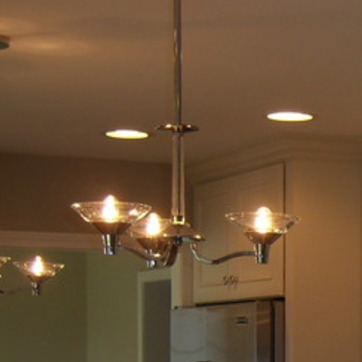
Material: metal